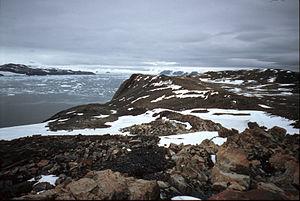
La cordillère américaine est un enchaînement montagneux quasi-ininterrompu qui constitue l'épine dorsale occidentale des Amériques jusqu'en Antarctique ainsi que de l'arc volcanique formant la moitié orientale de la ceinture de feu du Pacifique.